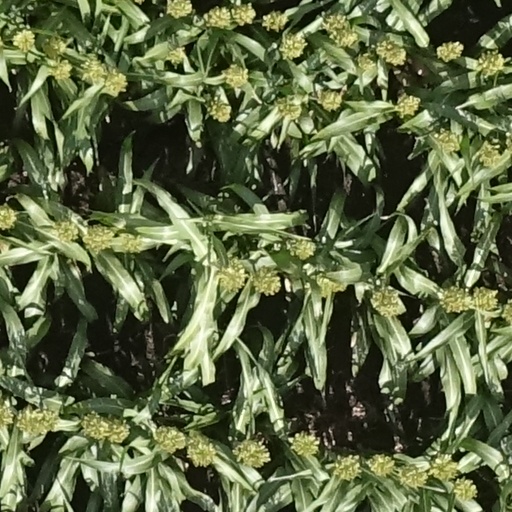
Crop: sorghum